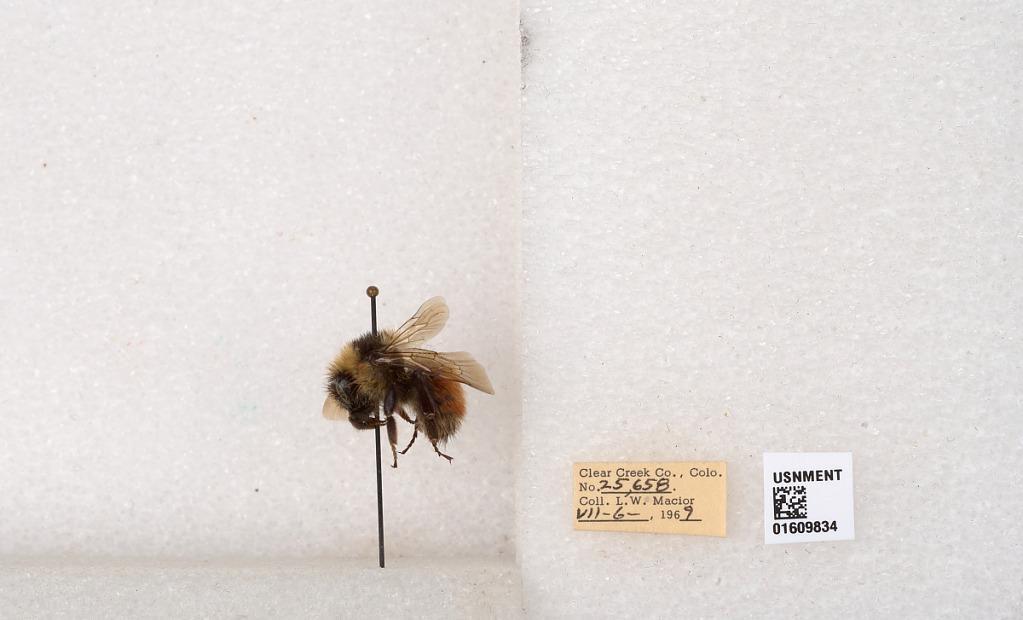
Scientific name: Bombus (Pyrobombus) sylvicola Kirby
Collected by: L. Macior
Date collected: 1969-7-6
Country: United States
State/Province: Colorado
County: Clear Creek
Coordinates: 39.6856, -105.645